Manifold

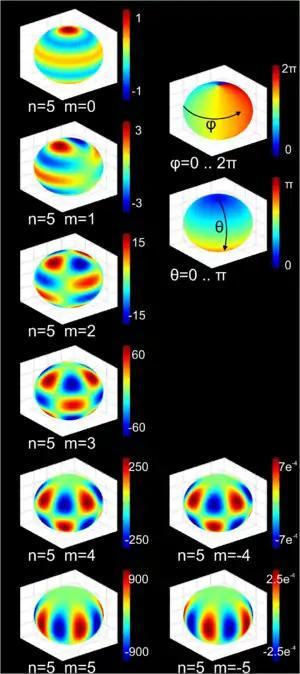
3D color plot of the spherical harmonics of degree formula_93

Just as there are various types of manifolds, there are various types of maps of manifolds. In addition to continuous functions and smooth functions generally, there are maps with special properties. In geometric topology a basic type are embeddings, of which knot theory is a central example, and generalizations such as immersions, submersions, covering spaces, and ramified covering spaces.